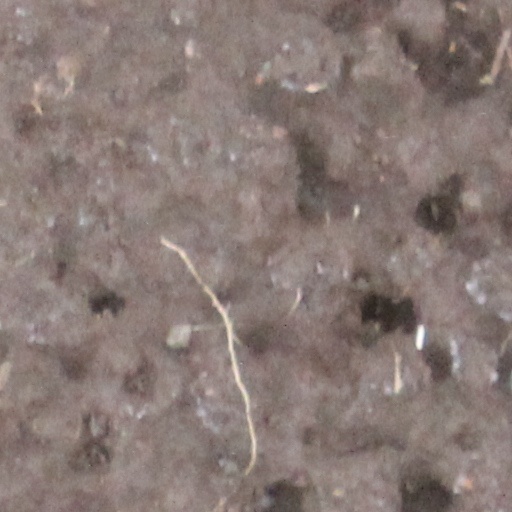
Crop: wheat